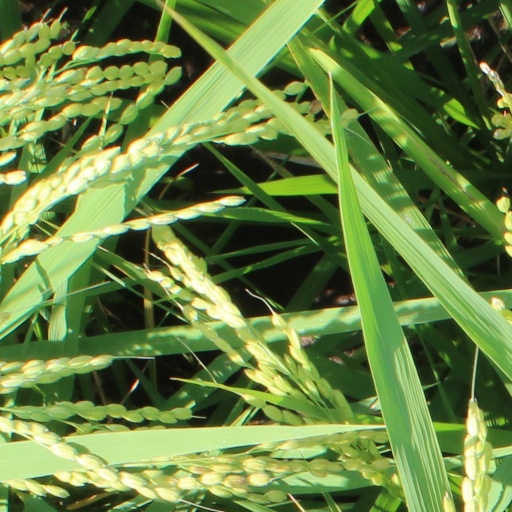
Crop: rice